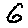
Label: 6